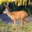
Label: deer